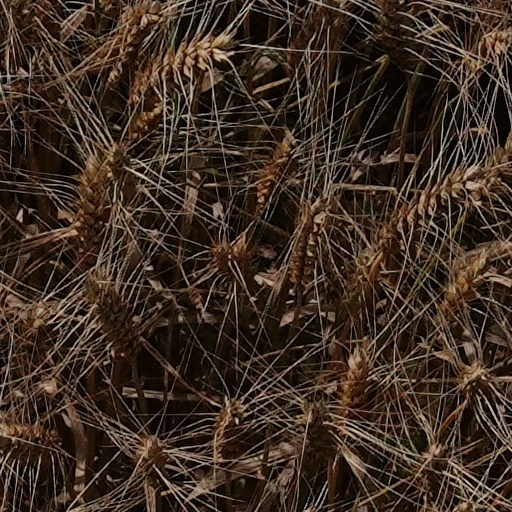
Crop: wheat